The Night Visitor

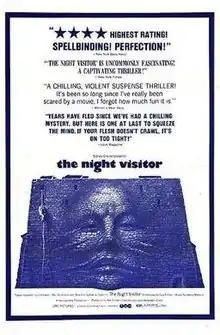

The Night Visitor is a 1971 American psychological thriller film, shot at Copenhagen's Asa and Laterna Studios in 1970, starring Max von Sydow, Liv Ullmann, Trevor Howard, Per Oscarsson, Rupert Davies and Andrew Keir, and directed by László Benedek.